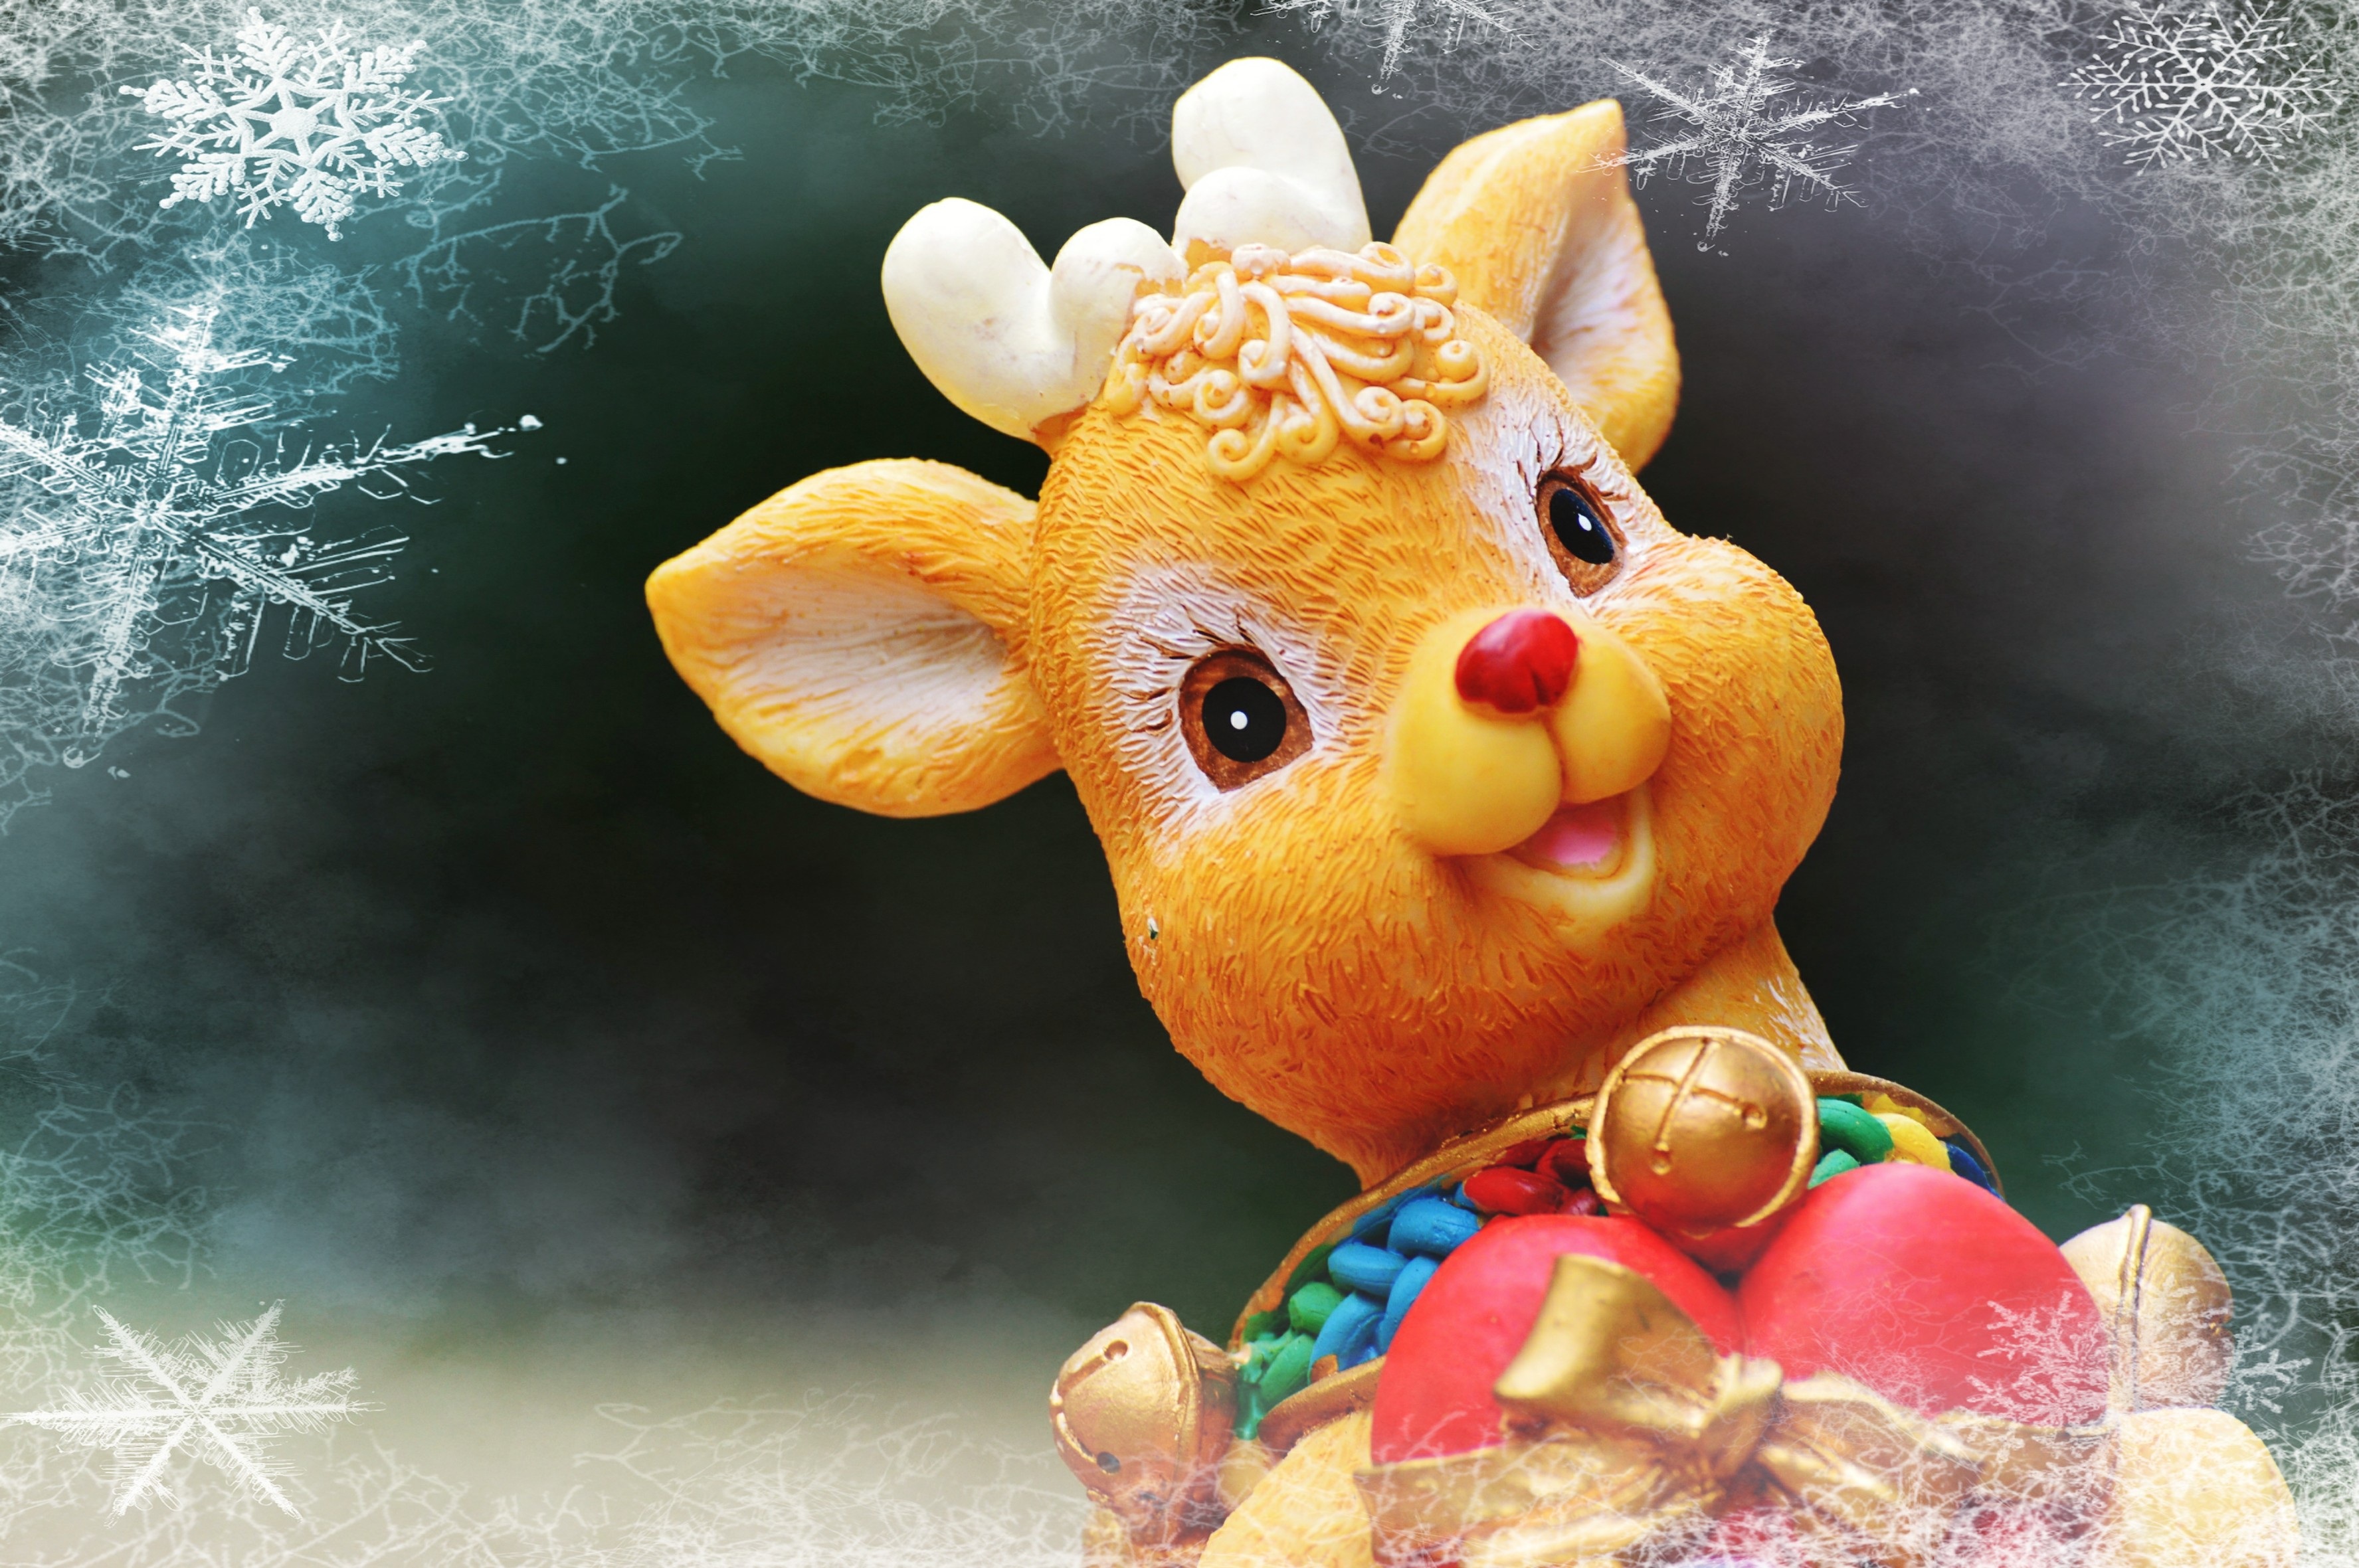
flower, decoration, food, yellow, christmas, toy, celebrate, teddy bear, advent, christmas decoration, gifts, festival, figure, contemplative, funny, december, sweetness, macro photography, hardest, stuffed toy